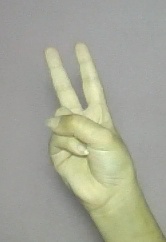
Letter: taa